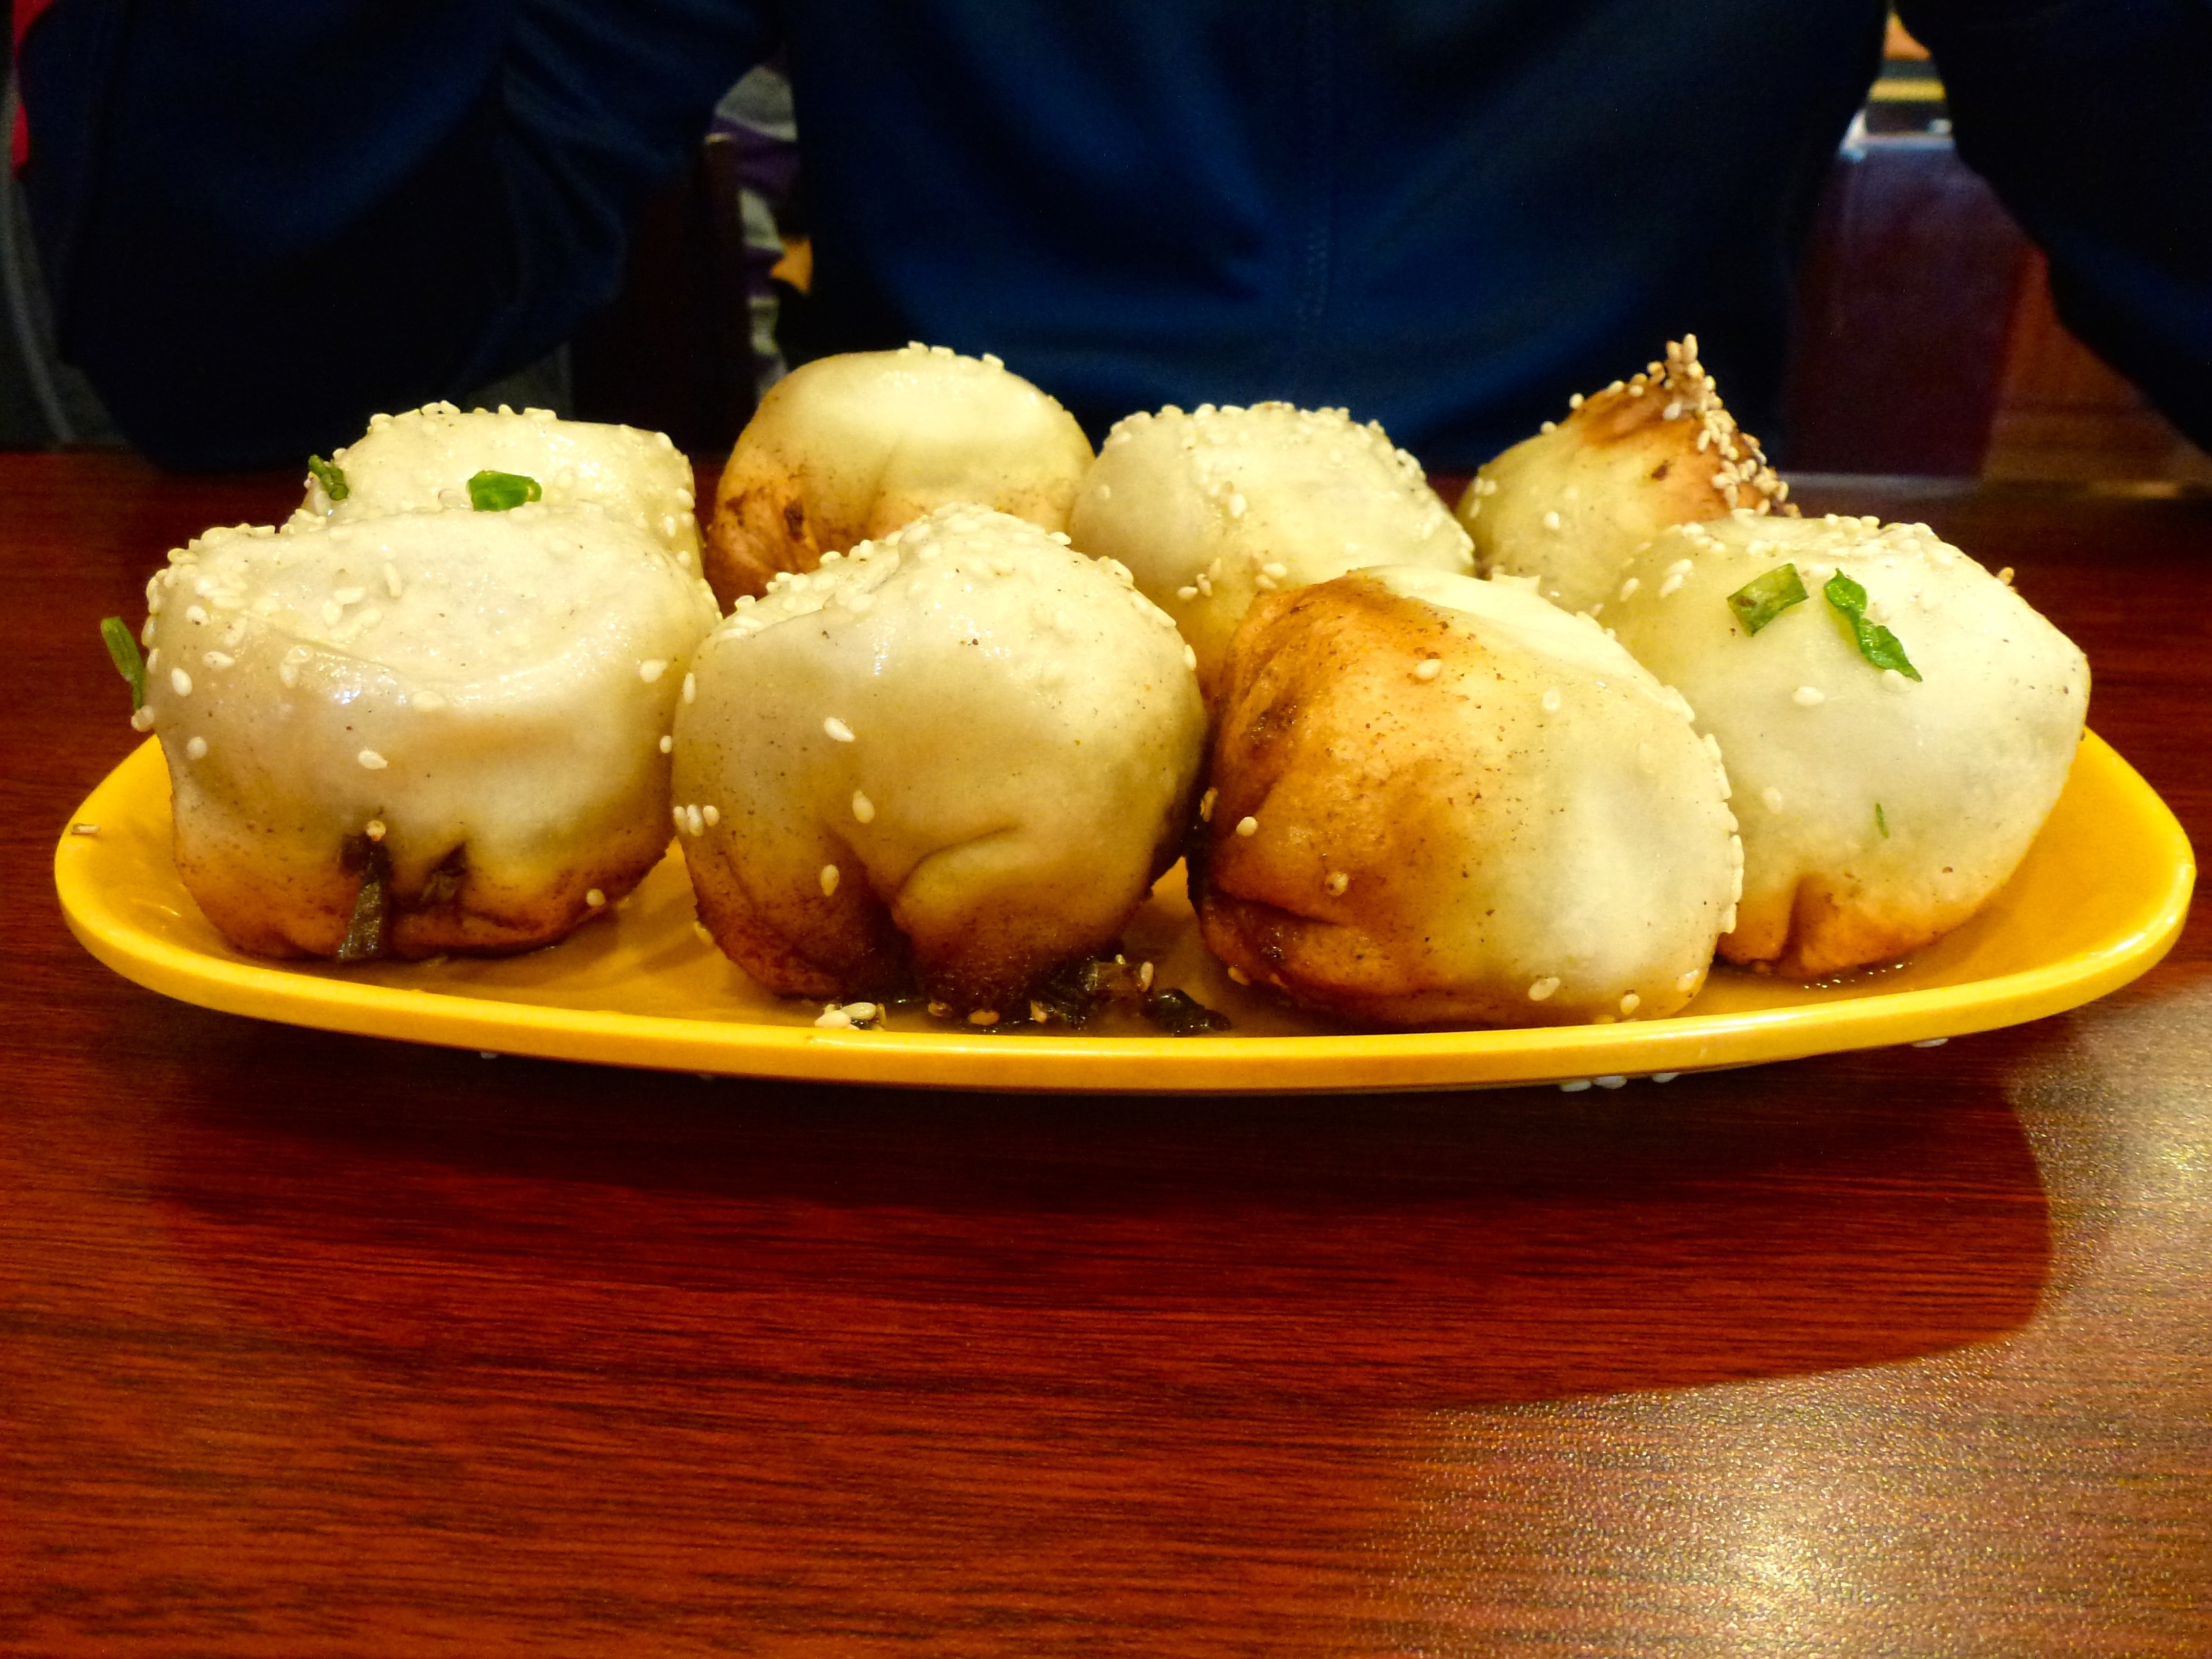
dish, meal, food, produce, cuisine, asian food, dumplings, street food, sesame, chinese cuisine, side dish, takoyaki, chinese food, asian cuisine, empanadas, shumai